Akaflieg Darmstadt

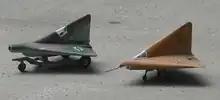
Model Photo Lippisch DM-1 and P13a

The "Akademische Fliegergruppe Darmstadt e.V." (Academic Aviator Group Darmstadt) is a group of students enrolled at Darmstadt University of Technology, who are involved with the development and the design of gliders, as well as research in aerodynamics. Since the group was formed in 1920 over forty in-house designs have been created, with the D-43 trainer and Soteira pilot escape system being the latest.